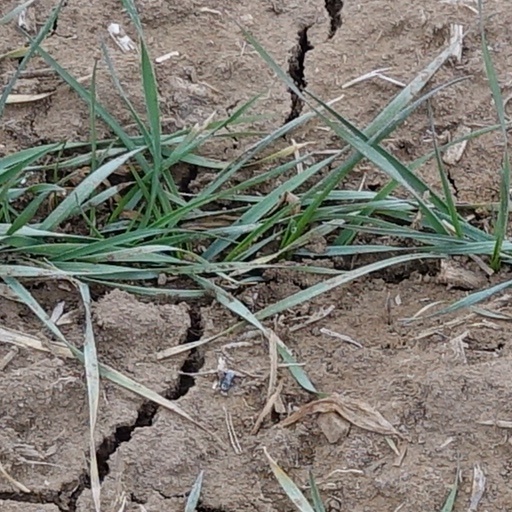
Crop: wheat